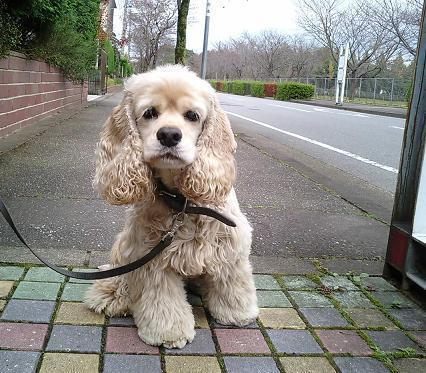
cocker_spaniel